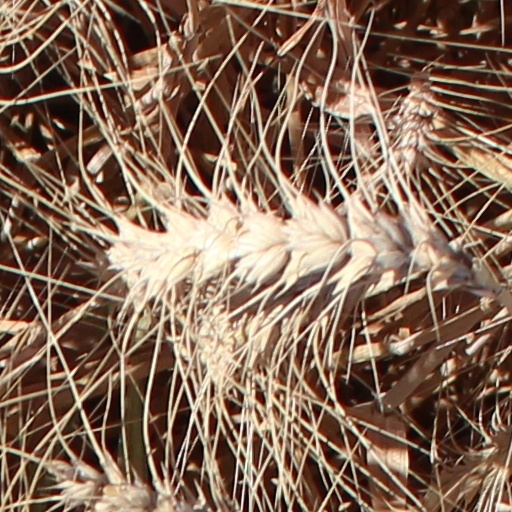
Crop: wheat